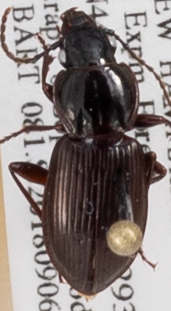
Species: Pterostichus pensylvanicus
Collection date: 2018-09-06
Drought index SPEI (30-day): -0.692
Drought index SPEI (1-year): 0.158
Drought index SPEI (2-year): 0.47